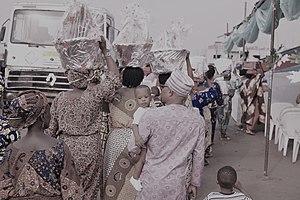
En route pour la remise des cadeaux au parents de la future mariée pour la dot (mariage traditionnel) au Bénin
La culture du Bénin, pays enclavé d'Afrique de l'Ouest, désigne d'abord les pratiques culturelles observables de ses 11 millions d'habitants.
Une dot désigne dans le langage courant l'apport de biens par une des familles, ou par le fiancé, au patrimoine de l'autre, ou du nouveau ménage ; elle accompagne le mariage dans de nombreuses cultures. Il peut s'agir de biens dont la femme ou le mari sont dotés par leurs familles, mais aussi d'un don entre époux.